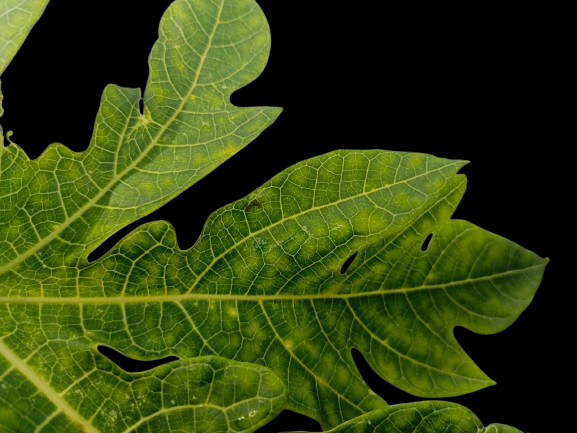
Crop: Papaya
Label: Curled_Yellow_Spot